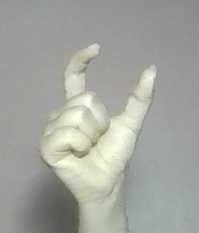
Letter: nun